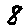
Label: 8